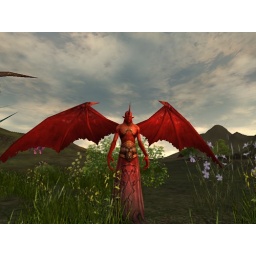
me standing in randol abit bored love this pic textures and flowers looks nice